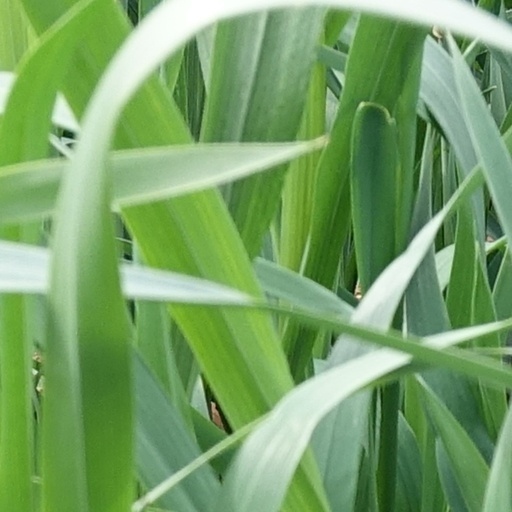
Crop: wheat